4-6-2

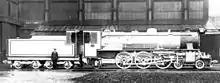
SIR class YB of 1928

In 1924, the Locomotive Standards Committee of the Indian Government recommended eight basic types of locomotive for use on the sub-continent, three of which were . These were the XA class for branch line passenger working, the XB class for light passenger trains and the XC class for heavy passenger trains. The Vulcan Foundry built large numbers of all these classes for the different Indian railways between the late 1920s and early 1930s, beginning with fourteen each for the East Indian Railway Company (EIR) and the Great Indian Peninsula Railway (GIPR) in 1927.